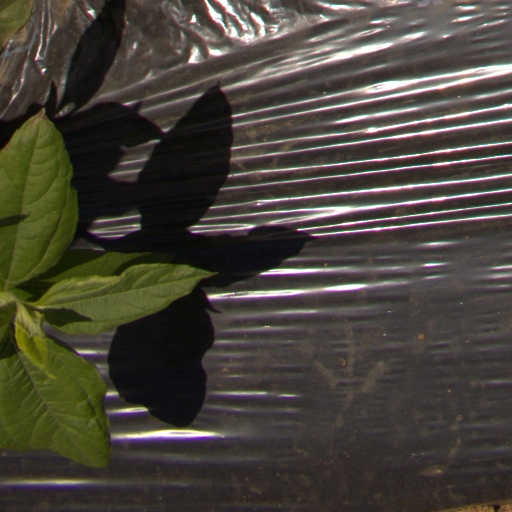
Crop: Jerusalem artichoke